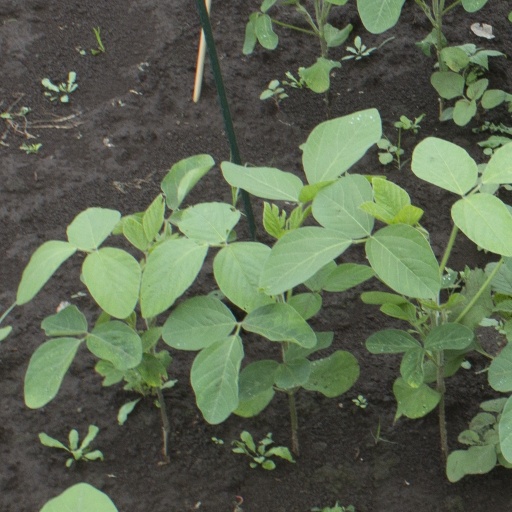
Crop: soybean